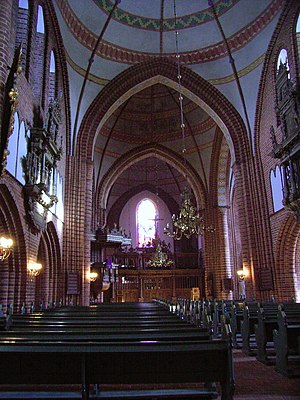
Hans af Danmark / Liv og gerning / Togt mod Ditmarsken
I Meldorfs kirke skal Dannebrog være hængt op efter det danske nederlag; hvis det da ikke var i kirken i Wöhrden.
Hans var konge af Danmark fra 1481 til 1513, af Norge fra 1483 til 1513 og af Sverige fra 1497 til 1501. Han var søn af Christian 1. og Dorothea af Brandenburg.